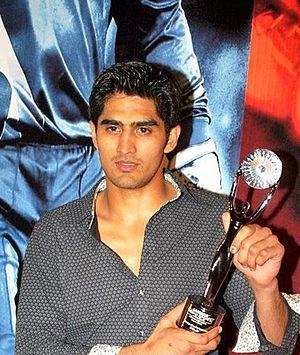
Vijender Singh est un boxeur indien né le 29 octobre 1985 à Kaluwas.